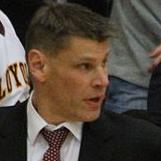
Age: 46